Kelshall

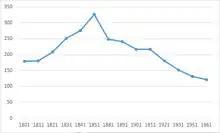
Total population of Kelshall civil parish, as reported by the Census of Population

Whilst Kelshall lies some way south of the main road of the Icknield Way to the north, the "top road" routes along the ridge were also of some local importance in the Middle Ages. Kelshall's village green lies at the junction of the top road from Sandon to Therfield and Royston with another road (The Street) which formerly continued to Buckland on the Ermine Street. A cross is known to have existed for several centuries at the junction by the village green. Its origins and original purpose are obscure, and by the early 20th century only the base stone remained. To mark the Millennium celebrations in 2000, the base of the cross was restored and a new obelisk erected alongside it, known as the Millennium Cross.